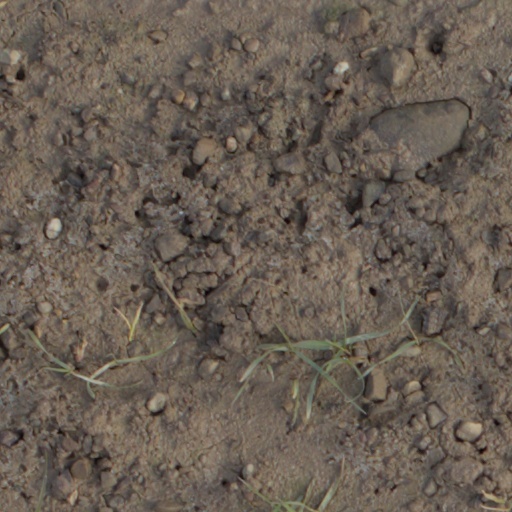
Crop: wheat